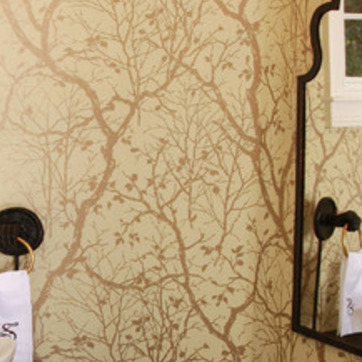
Material: wallpaper